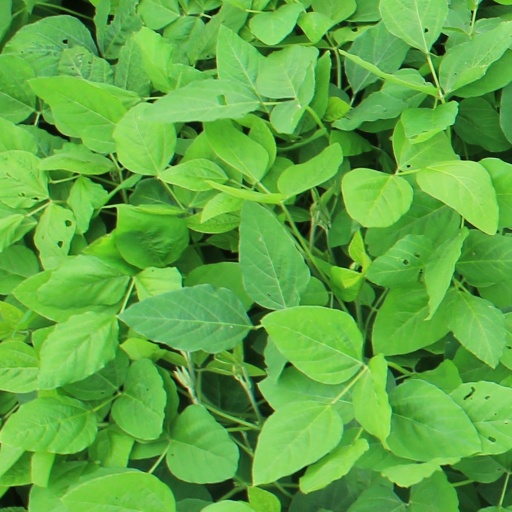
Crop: soybean